THAP3

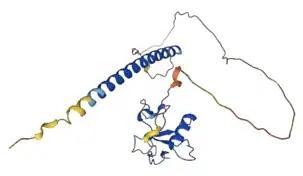
Predicted Tertiary Structure of "Homo sapiens" THAP3 protein.

THAP domain-containing protein 3 (THAP3) is a protein that, in "Homo sapiens" (humans), is encoded by the THAP3 gene. The THAP3 protein is as known as MGC33488, LOC90326, and THAP domain-containing, apoptosis associated protein 3. This protein contains the Thanatos-associated protein (THAP) domain and a host-cell factor 1C binding motif. These domains allow THAP3 to influence a variety of processes, including transcription and neuronal development. THAP3 is ubiquitously expressed in "H. sapiens," though expression is highest in the kidneys.